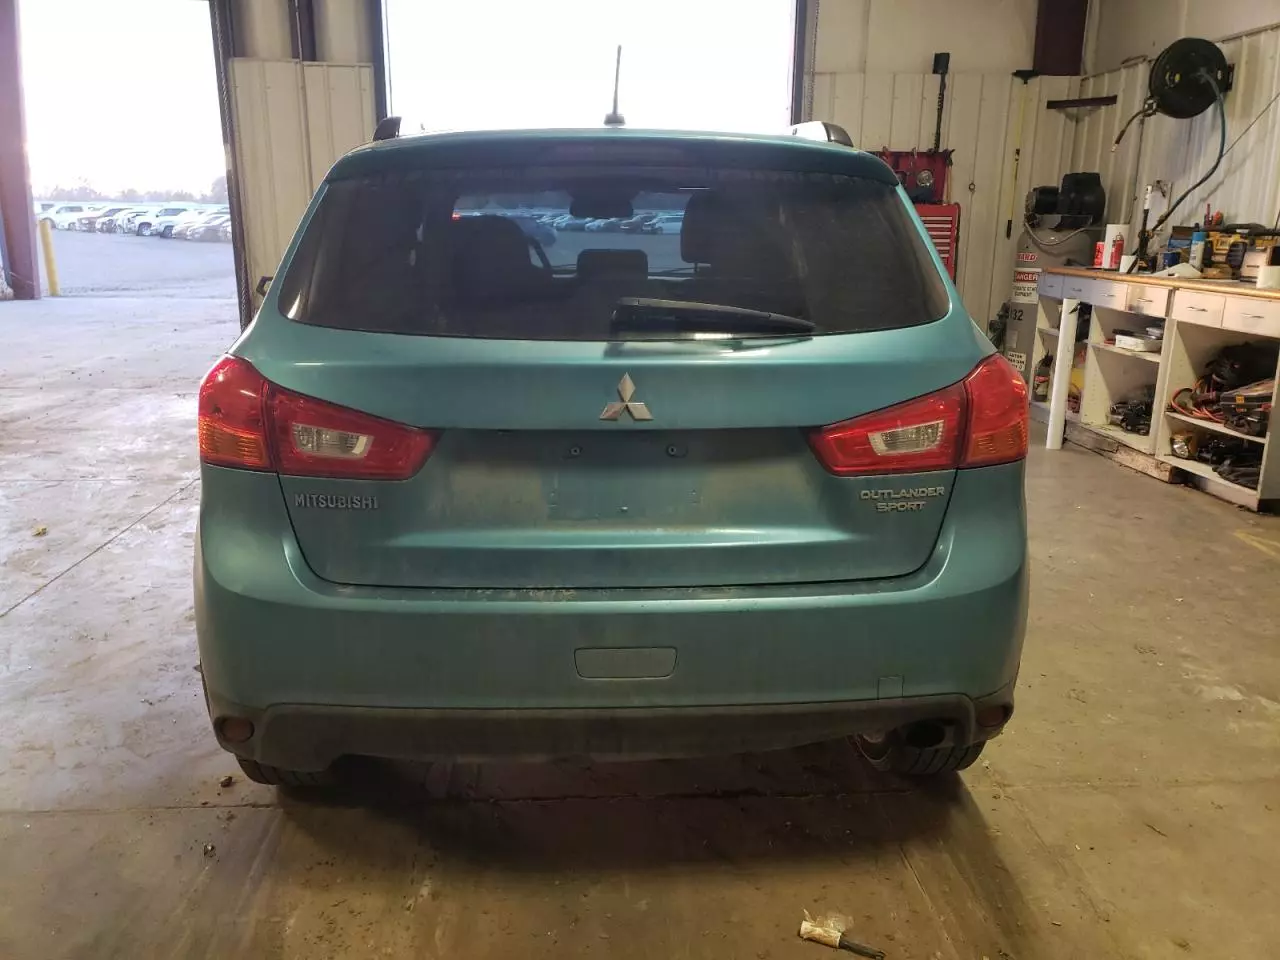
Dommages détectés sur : malle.
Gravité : mineur